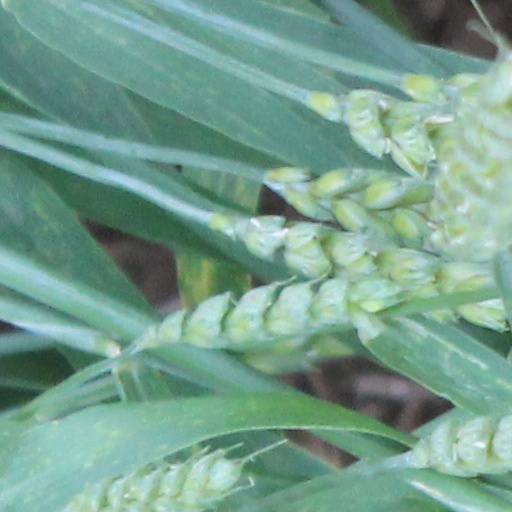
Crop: wheat